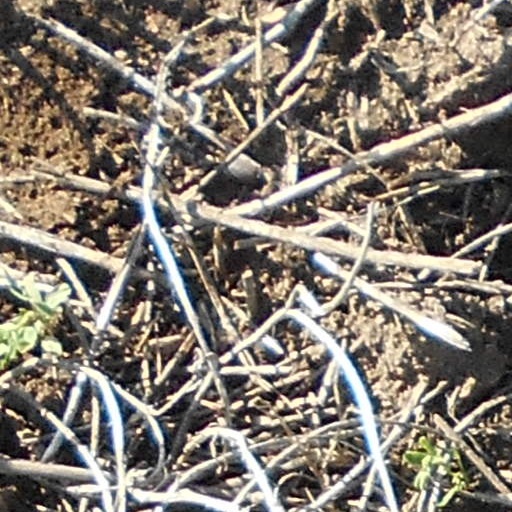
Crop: wheat